Salt Lake Tabernacle organ

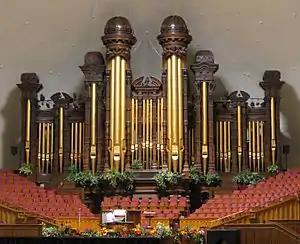

The Salt Lake Tabernacle organ is a pipe organ located in the Salt Lake Tabernacle in Salt Lake City, Utah. Along with the nearby Conference Center organ, it is typically used to accompany the Tabernacle Choir at Temple Square and is also featured in daily noon recitals. It is one of the largest organs in the world. Jack Bethards, president and tonal director of Schoenstein & Co., describes it as an "American classic organ" and "probably one of the most perfect organs ever built."